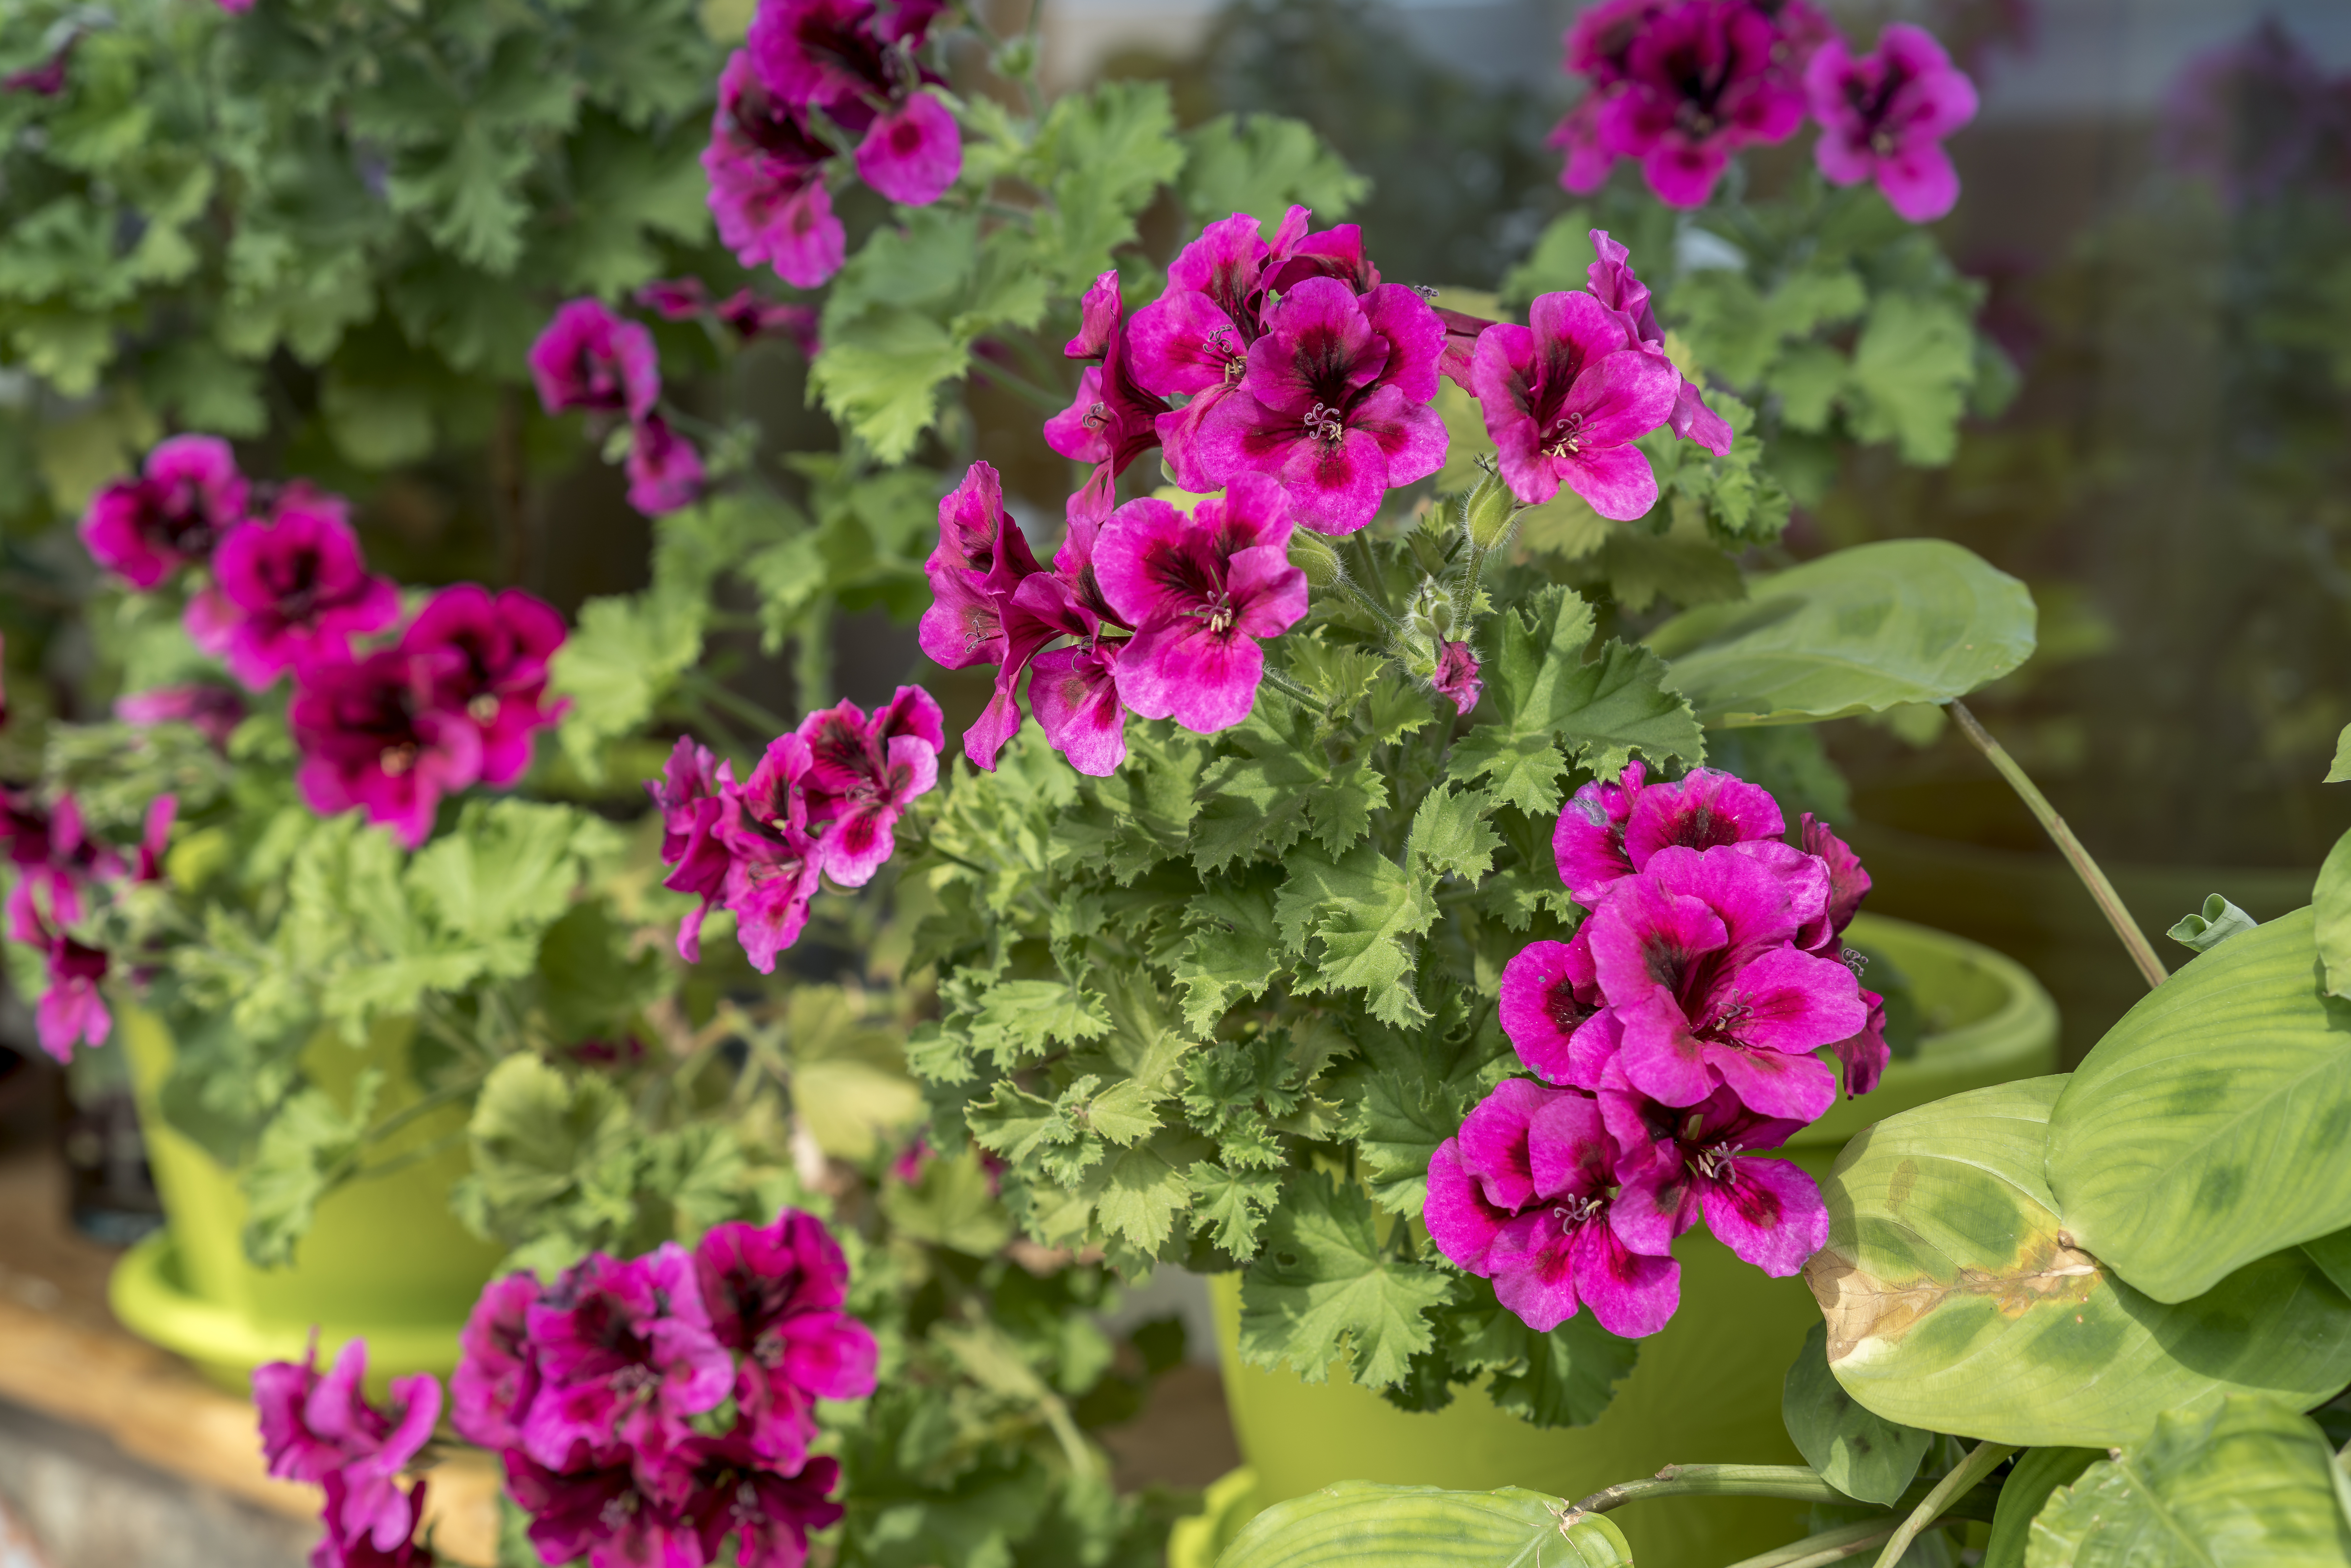
spring, flowers, flower, flowering plant, plant, petal, magenta, annual plant, geranium, geraniaceae, geraniales, groundcover, primula, violet family, verbena, perennial plant, pink family